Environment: real
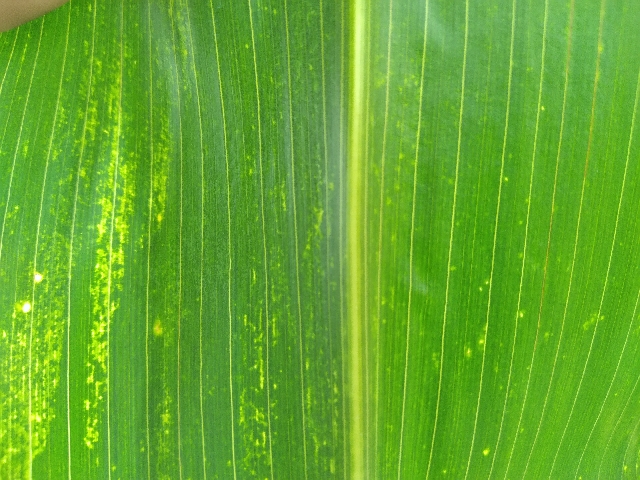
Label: lethal_necrosis